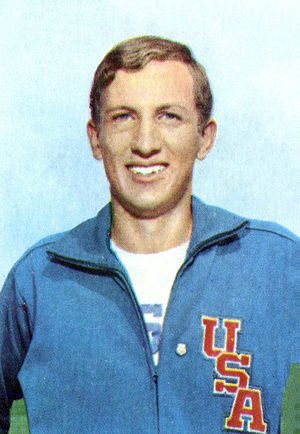
Dick Fosbury
"Richard Douglas Fosbury er en amerikansk højdespringer, som blev kendt for den såkaldte ""fosbury flop""-teknik.